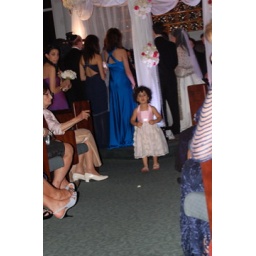
little girl flapping her dress around in front of the chuppah